Edward Ebenezer Kay

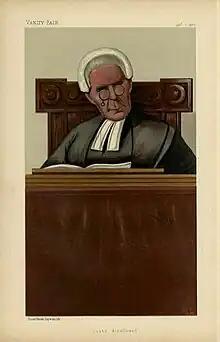
"Vanity Fair" caricature, 1888

Sir Edward Ebenezer Kay (2 July 1822 – 16 March 1897) was a British jurist. He was an English High Court judge (Chancery Division) from 1881 to 1890, and a Lord Justice of Appeal from 1890, when he was made a Privy Councillor, until his retirement in January 1897.